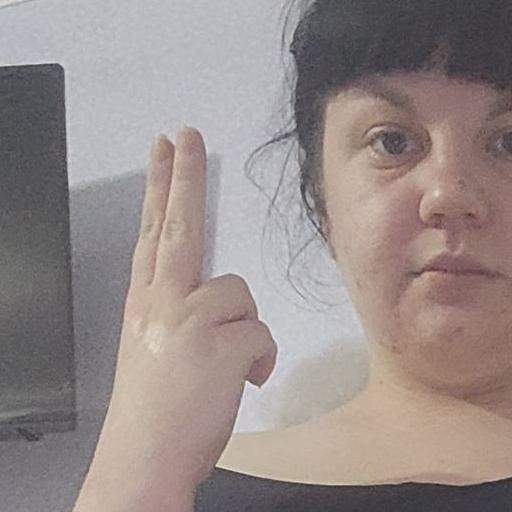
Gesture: two_up_inverted